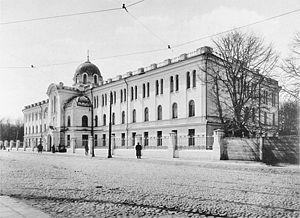
Maison de retraite Tarassoff. (Moscou).